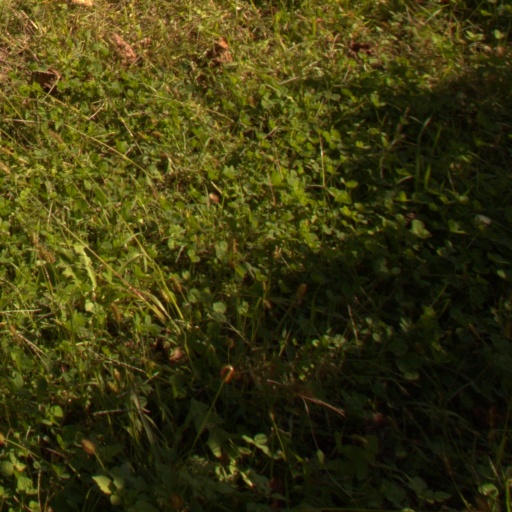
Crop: grape